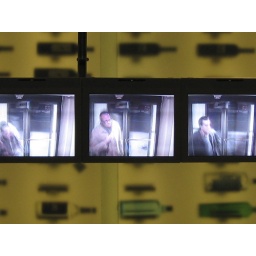
...on screen in bar in New York City